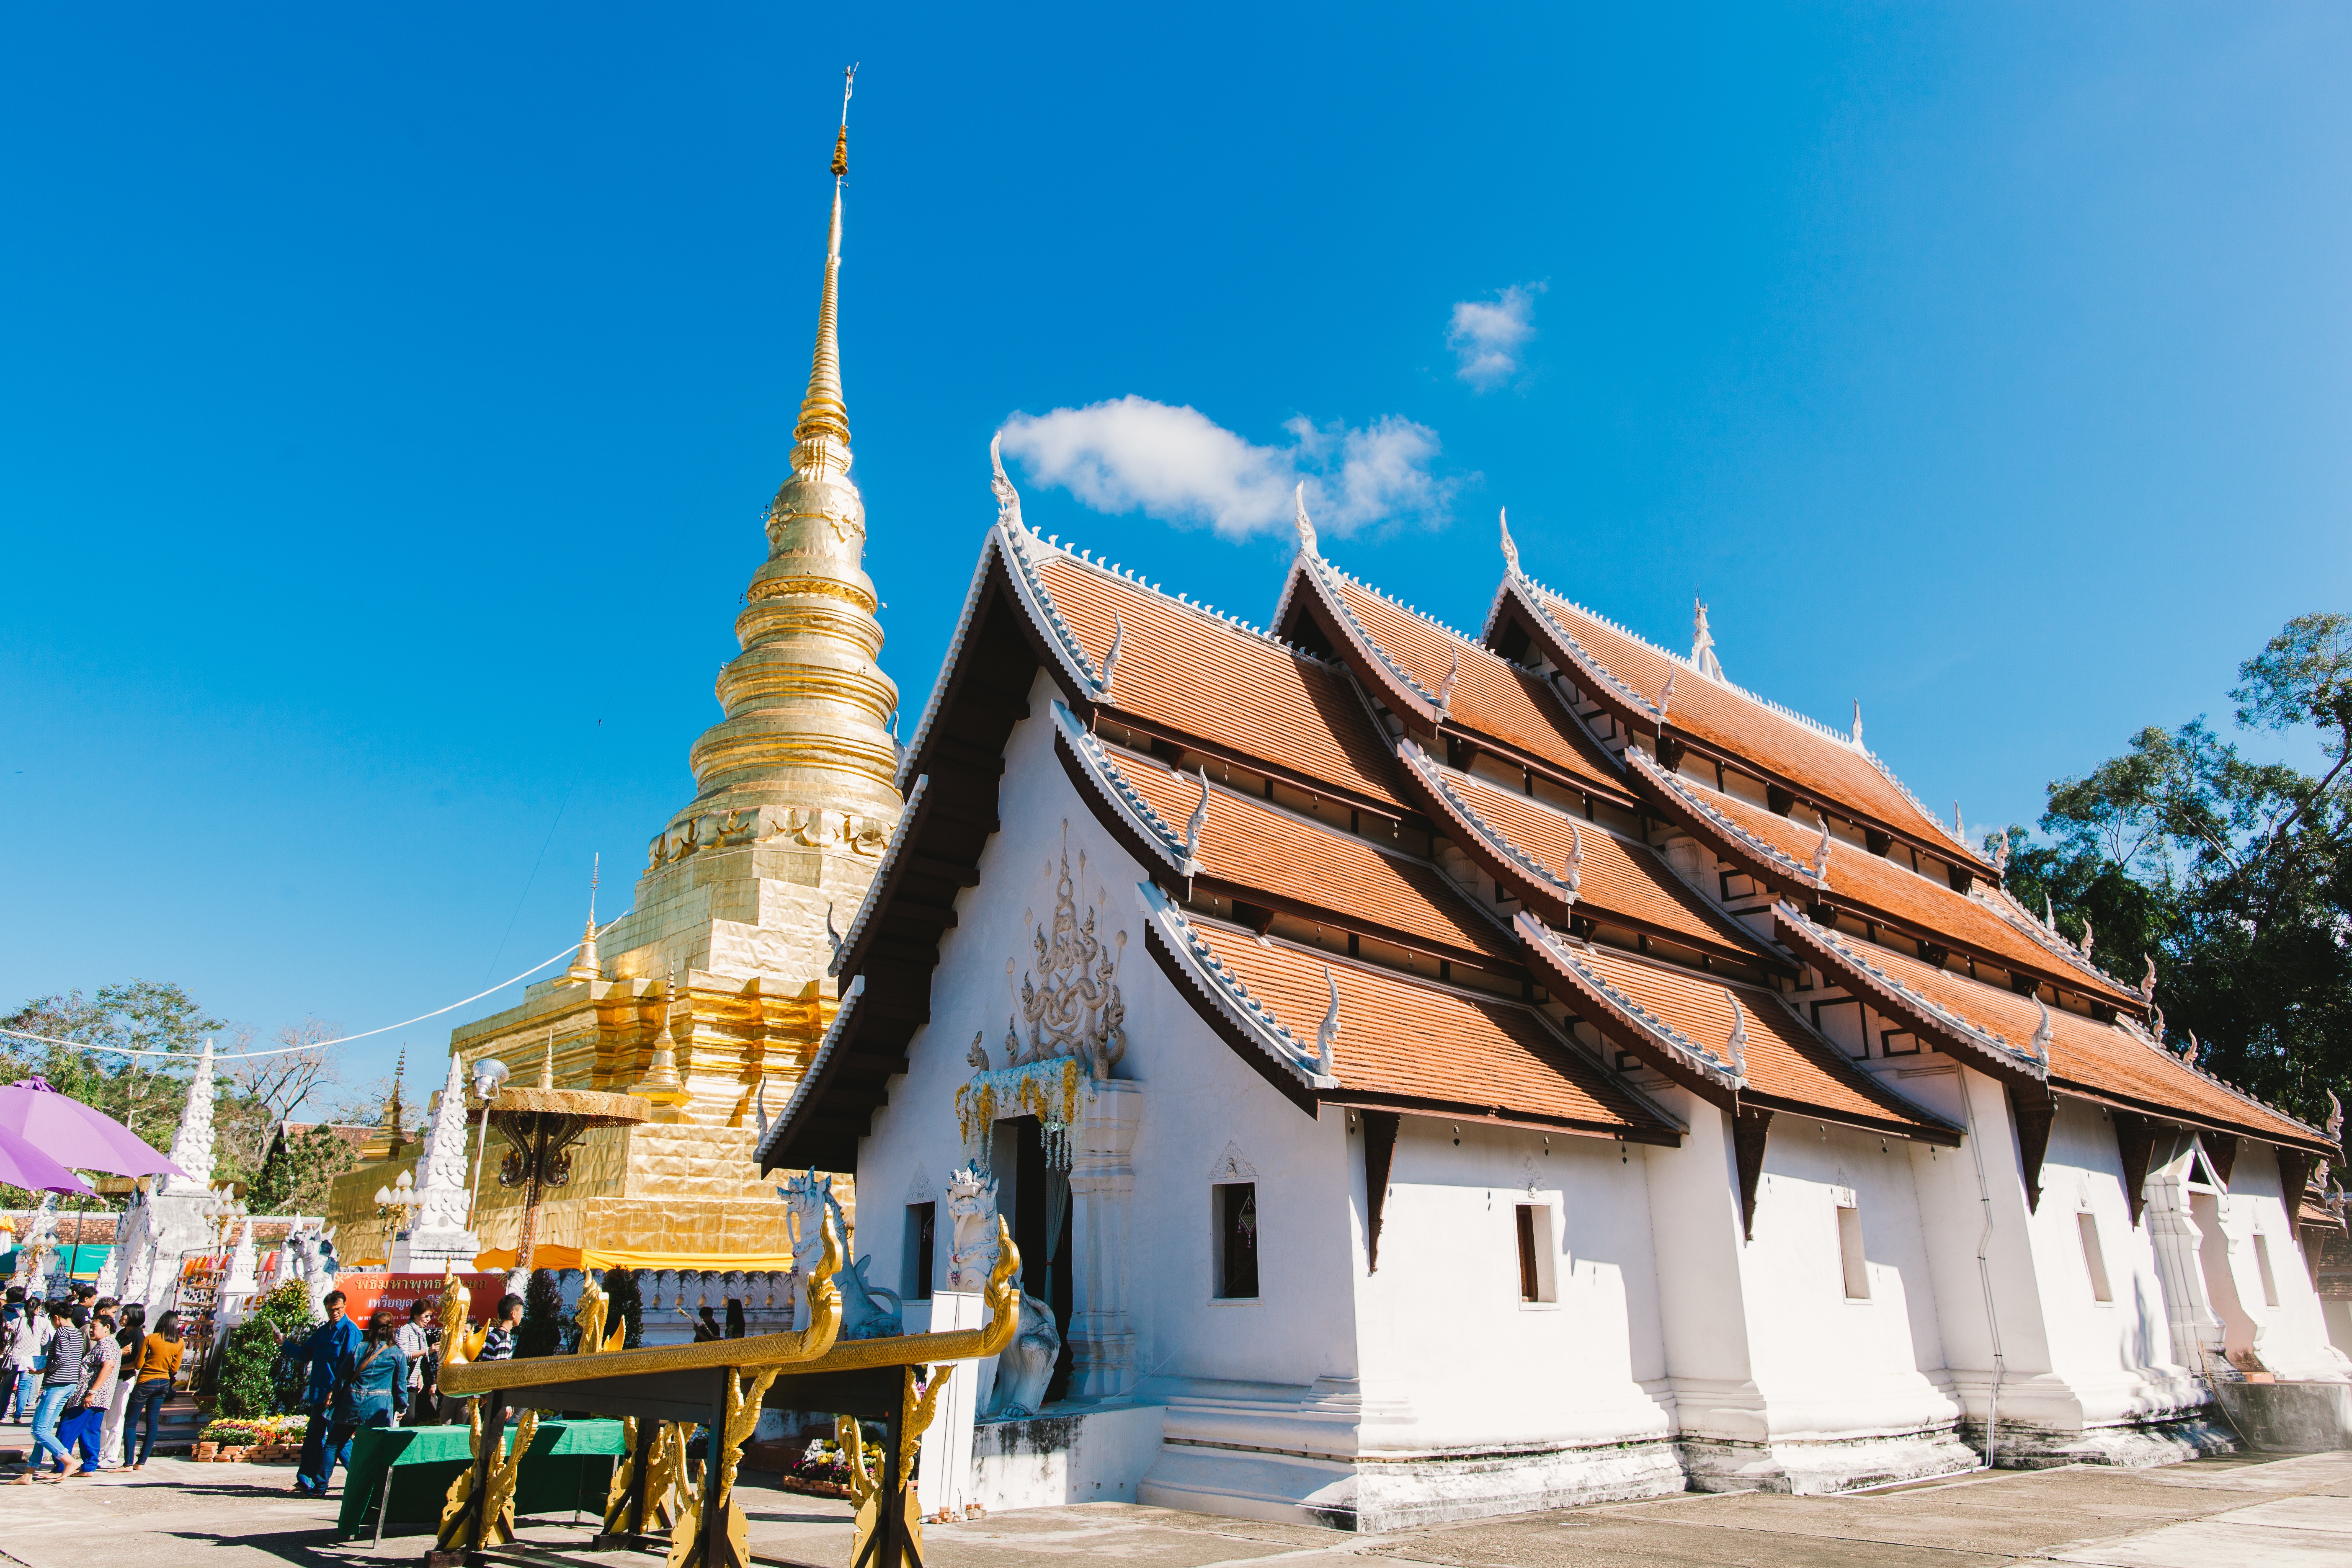
sky, building, landmark, measure, tourism, place of worship, temple, spire, pagoda, wat, historic site, the lord buddha's relics, chae